Southern hip-hop

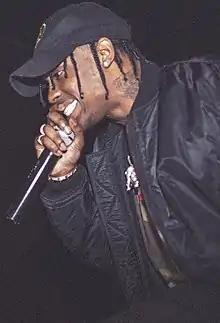
Travis Scott

There was an American duo named Kris Kross. Their names are Chris "Daddy Mac" Smith and Chris "Mac Daddy" Kelly. They are from Atlanta Georgia. Kris Kross was the youngest hip-hop pair to ever gain such a following. At the ripe age of 12 and 13 years old, Kris Kross made a fashion choice that was not done before in the hip-hip industry. The duo wore their clothes backwards, while performing on stage. This became a trend in the 1990s, this fashion choice helped the youthful duo rise to fame.